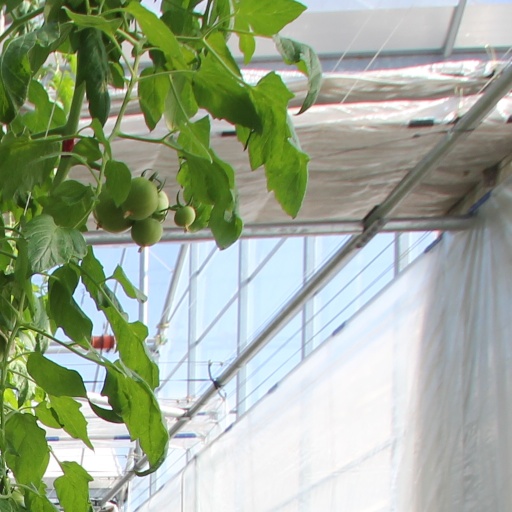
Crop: tomato